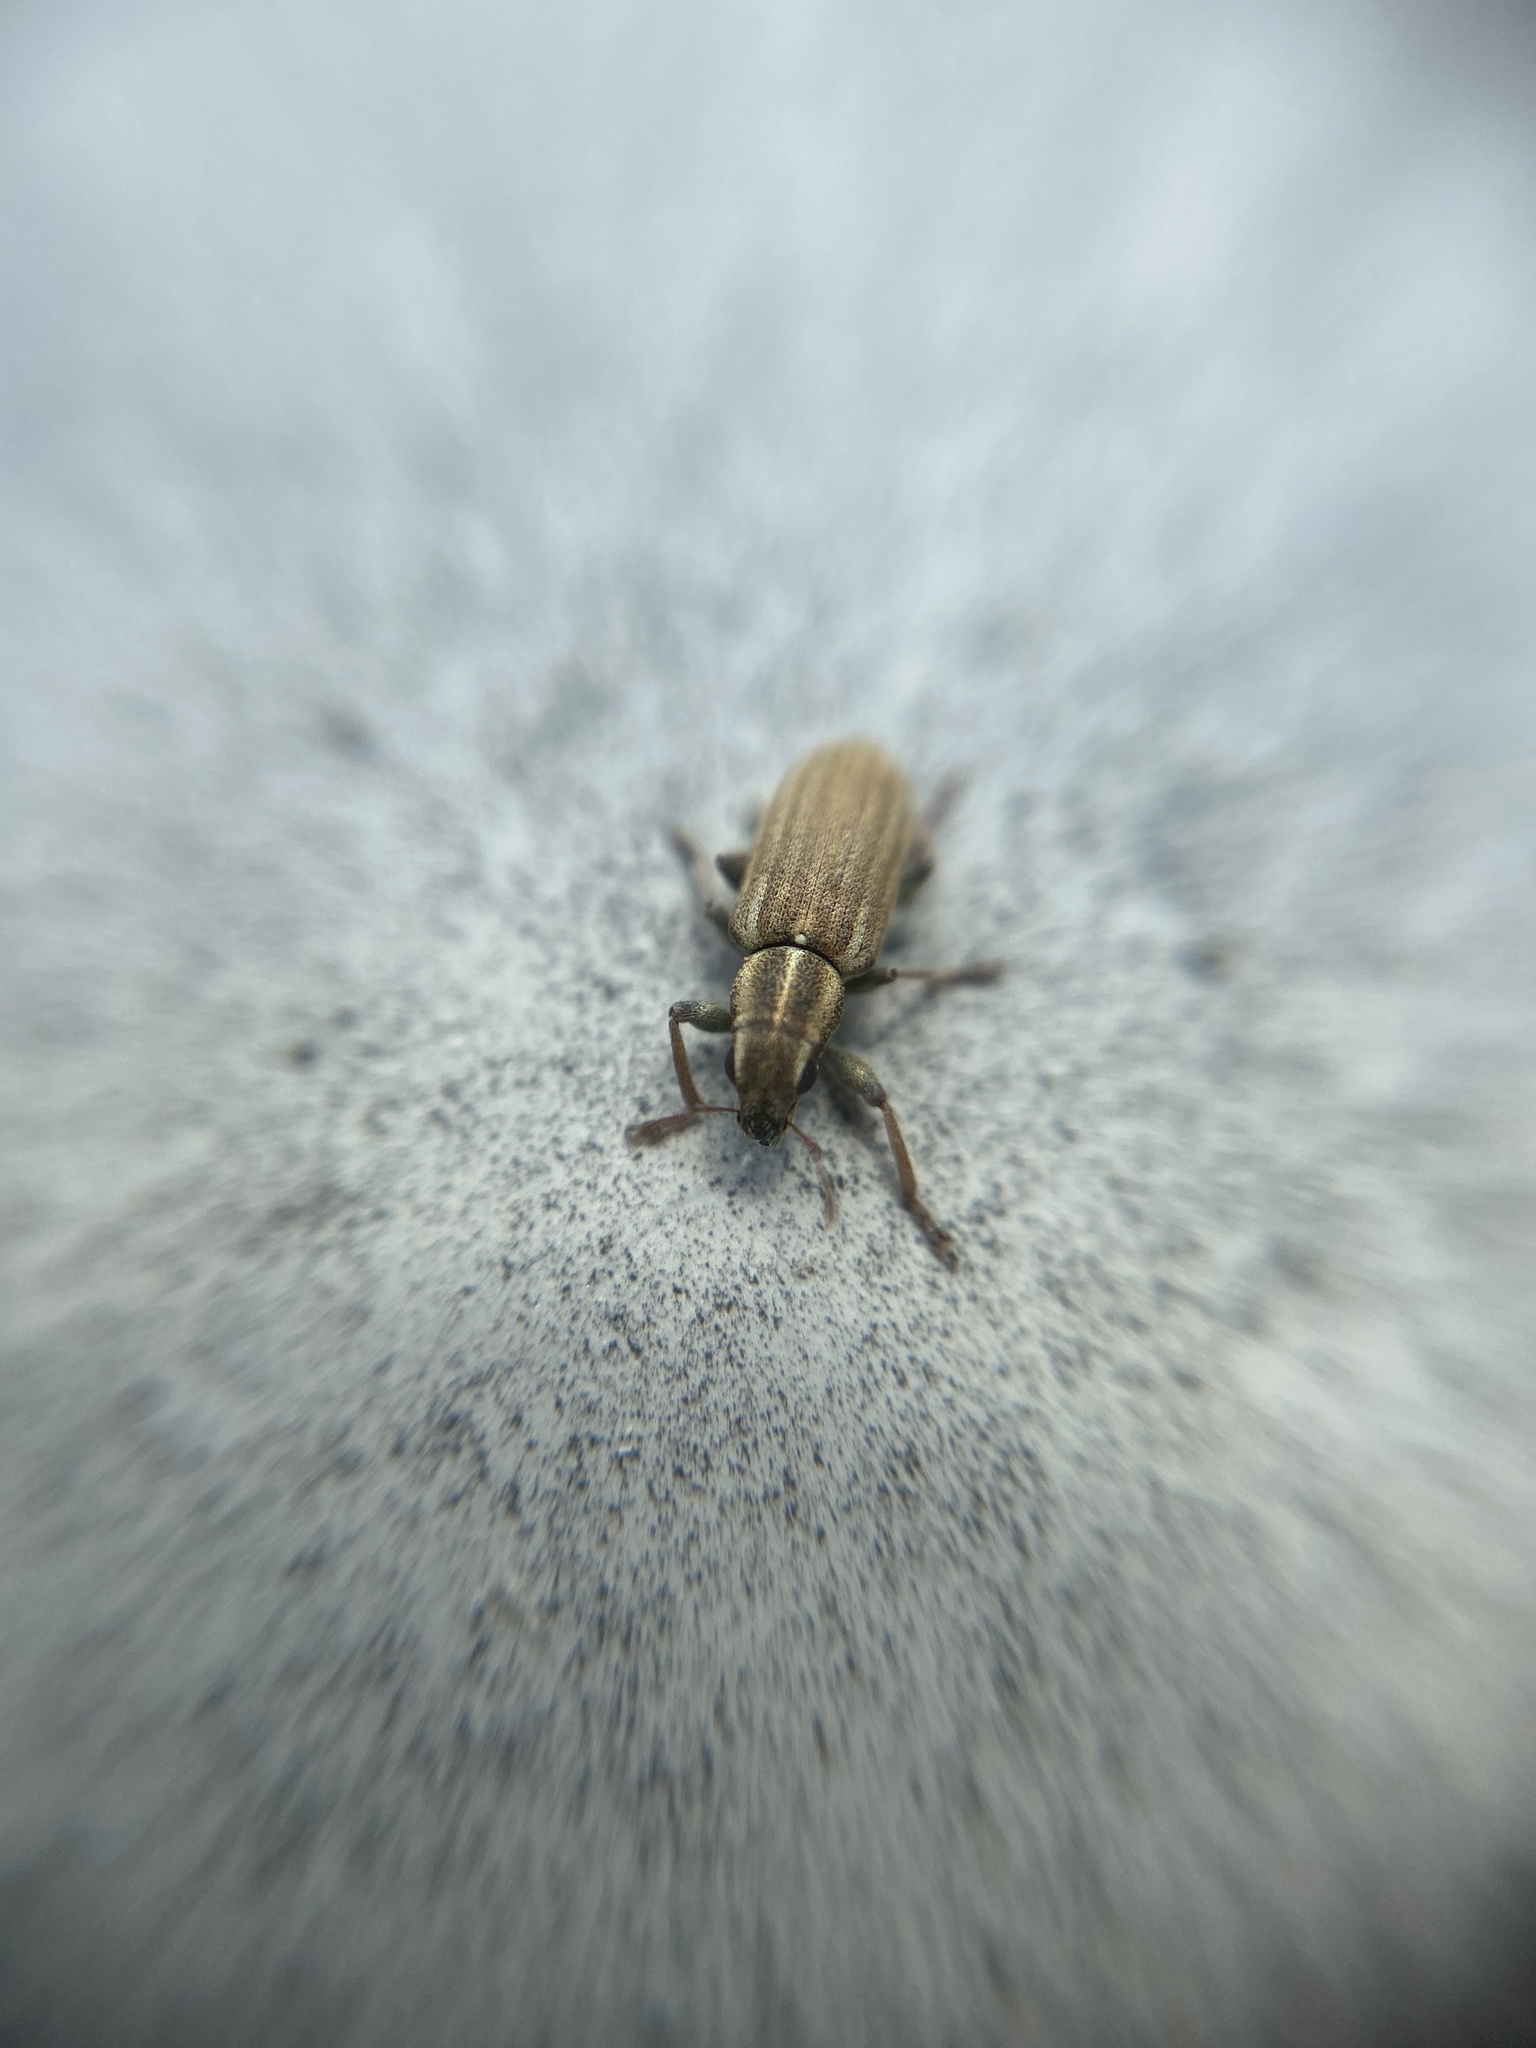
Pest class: pea_leaf_weevil